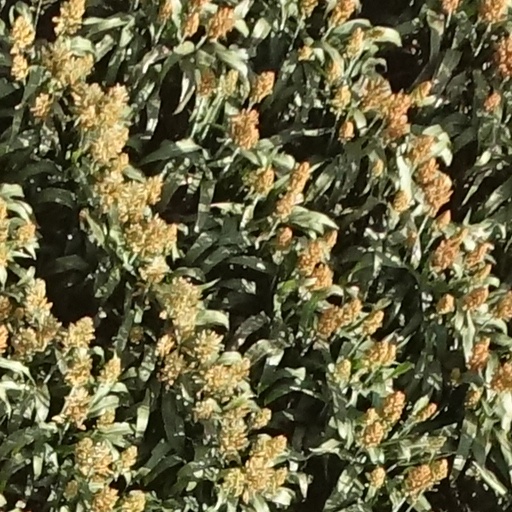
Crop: sorghum